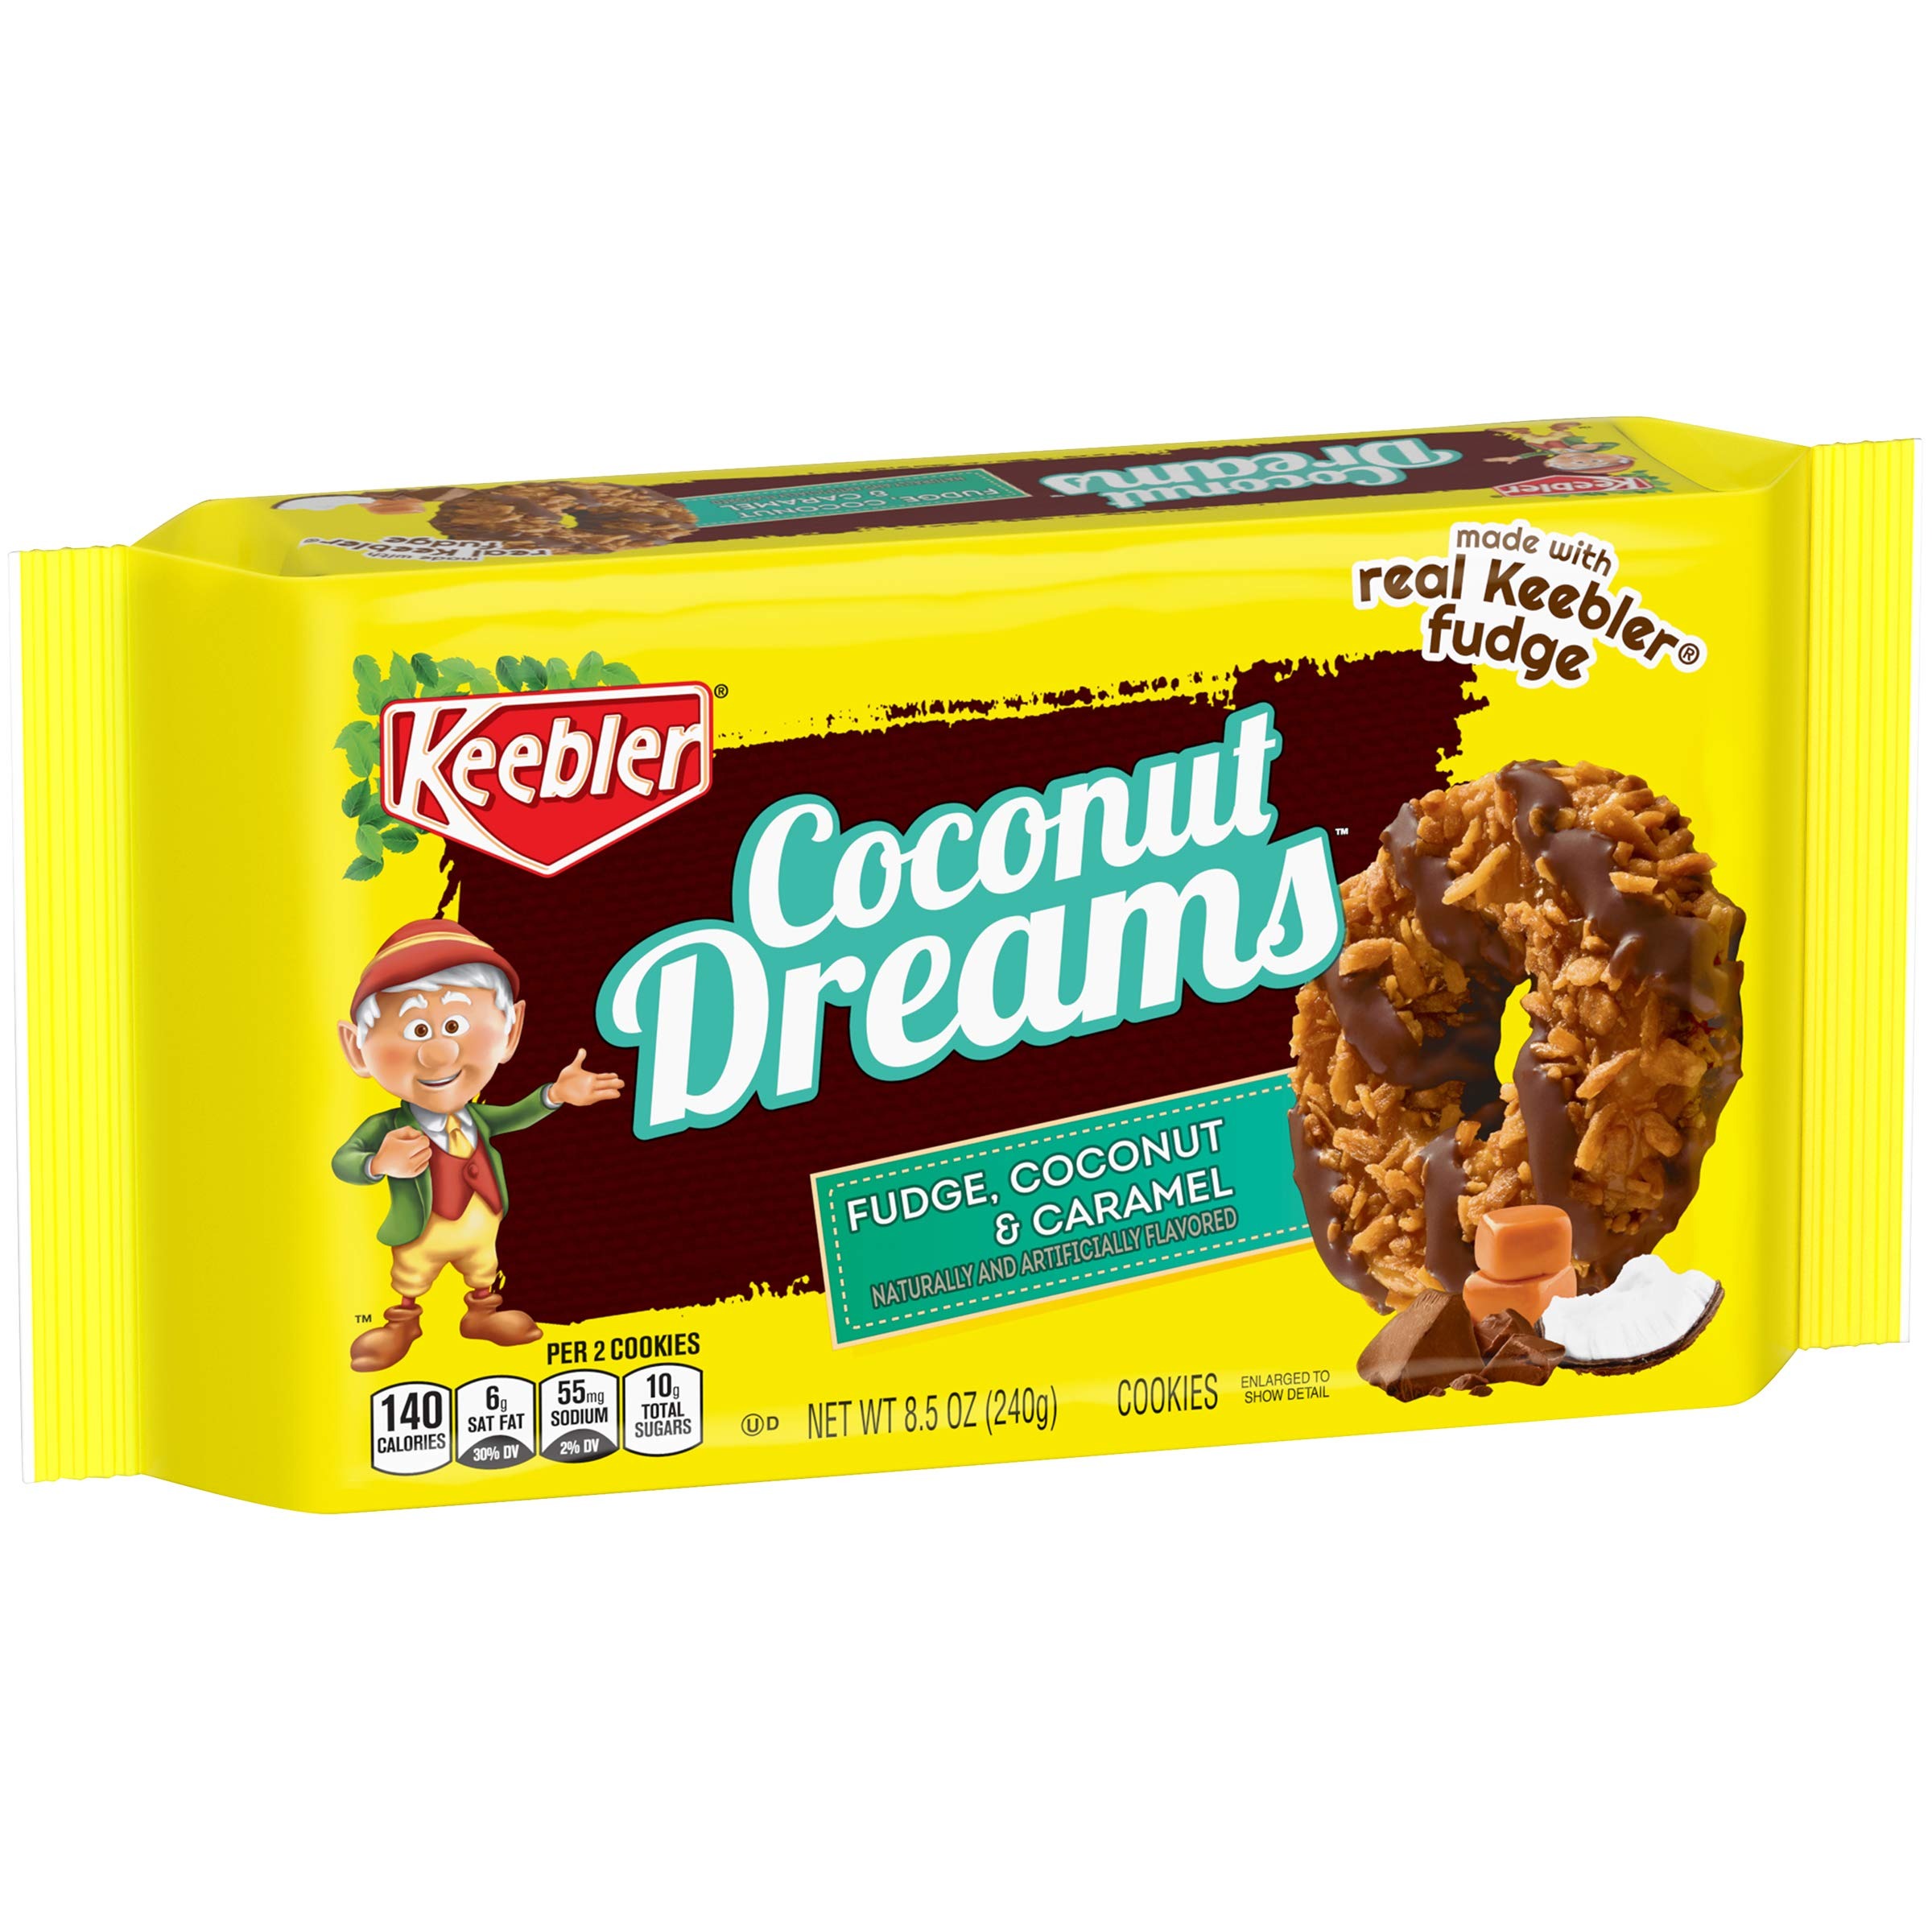
Item Name: Keebler Fudge Stripes Cookies, Coconut Dreams, Flavors of Fudge, Caramel and Coconut, 8.5 oz Tray
Bullet Point 1: Indulgent cookie rings with the irresistible taste of sweet, crispy coconut flakes, caramel-flavored drizzles, and delicious fudge-flavored stripes in every bite; they're Uncommonly Good
Bullet Point 2: A decadent cookie treat fresh from the ovens of the Keebler Elves, these delicious anytime dessert snacks are perfect for a sweet treat at school, the office, and game time
Bullet Point 3: Baked to perfection by the lovable Keebler Elves; a classic treat to please the whole family; there's fun in every bite
Bullet Point 4: A delightful anytime dessert snack; enjoy with an ice-cold glass of milk
Bullet Point 5: Convenient, ready to eat cookies packaged in an 8.5-ounce box
Bullet Point 6: 100% Real Coconut
Value: 8.5
Unit: Ounce

Price: 3.59